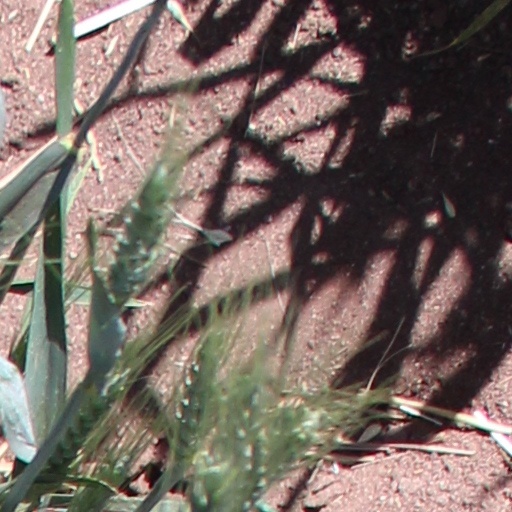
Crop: wheat